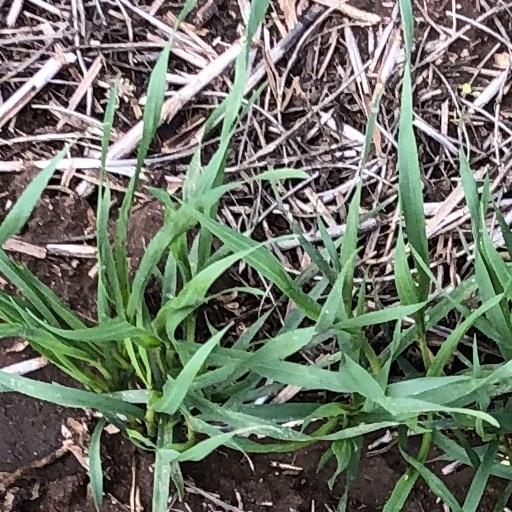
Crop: wheat